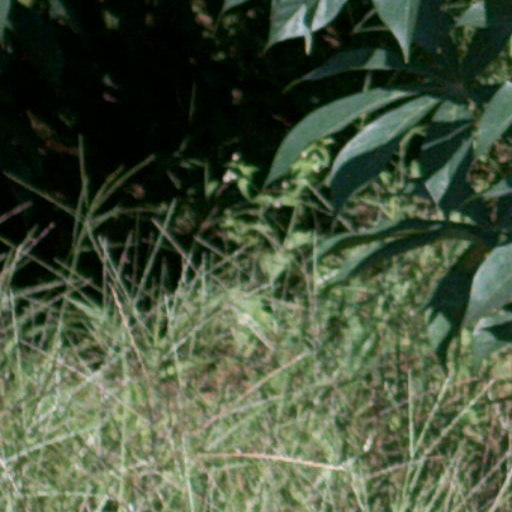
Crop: cassava